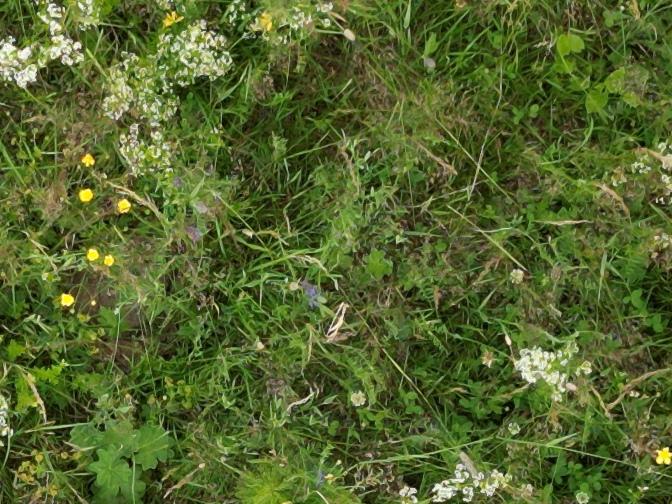
Flowers visible: yarrow flowers, yarrow flowers, yarrow flowers, yarrow flowers